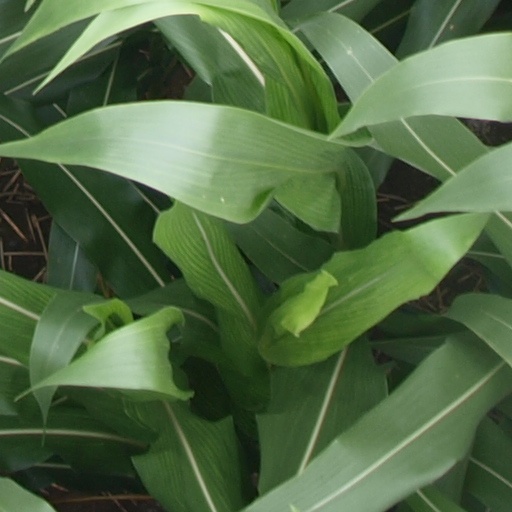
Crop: maize; corn